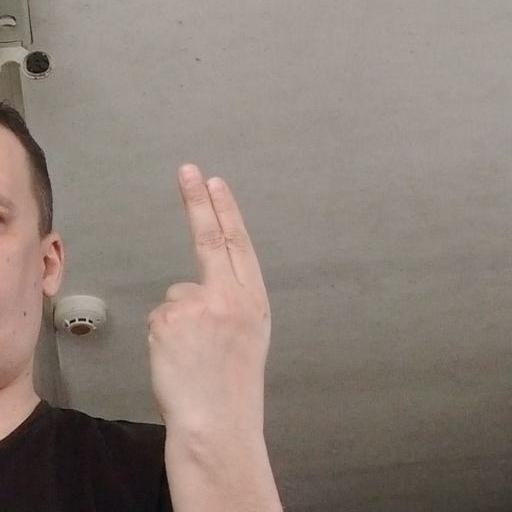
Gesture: two_up_inverted